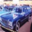
Label: automobile